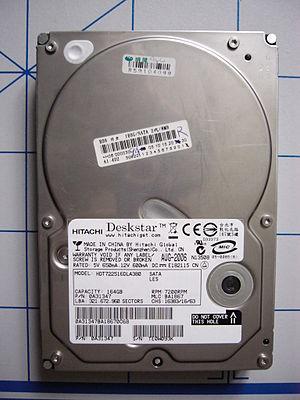
HGST ou Hitachi GST est une société américaine située à San José en Californie.